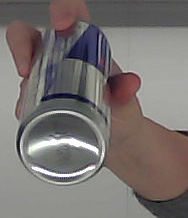
Product: redbull_energydrink